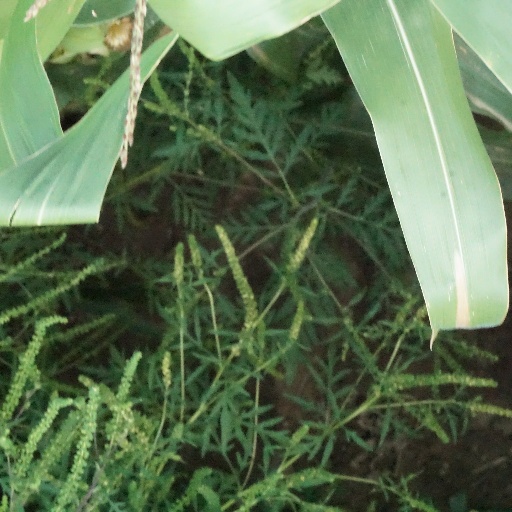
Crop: maize; corn